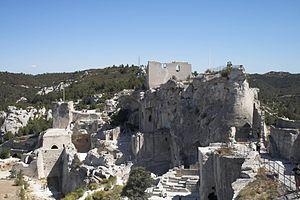
Barral dit Barral Iᵉʳ des Baux, sénéchal du Comtat Venaissin pour le comte de Toulouse, dont il épousa la nièce, Sibylle d'Anduze, fut seigneur des Baux-de-Provence de 1240 à 1270. Il était aussi seigneur de Loriol, Bédoin, Cavaillon, Brantes et Monteux.
The Amazing Race, est la première saison de la téléréalité The Amazing Race. Elle a eu sa première le 5 septembre 2001 et sa dernière le 13 décembre 2001 sur la télévision américaine.